Boeing AH-64 Apache

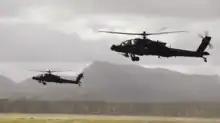
Two US Army Apaches during Exercise Talisman Sabre 2019, in Queensland, Australia

The Israeli Air Force (IAF) first received AH-64As in 1990, for a fleet of 42 by 2000. The IAF's choice to buy Apaches over upgrading its AH-1 Cobra attack helicopters was controversial. In 2000, Israel was interested in acquiring up to 48 AH-64Ds, but U.S. reluctance to share the source code complicated the prospect. In April 2005, Boeing delivered the IAF's first AH-64D. In 2001, the U.S. government was allegedly investigating misuse of the Apache and other U.S.-supplied military equipment against Palestinians. In 2009, the sale of six AH-64Ds was reportedly blocked by the Obama Administration, pending interagency review, over concerns they may pose a threat to civilian Palestinians in Gaza. In IAF service, the AH-64A was named "Peten" (for Cobra), while the AH-64D was named "Saraph" (for venomous/fiery winged serpent).